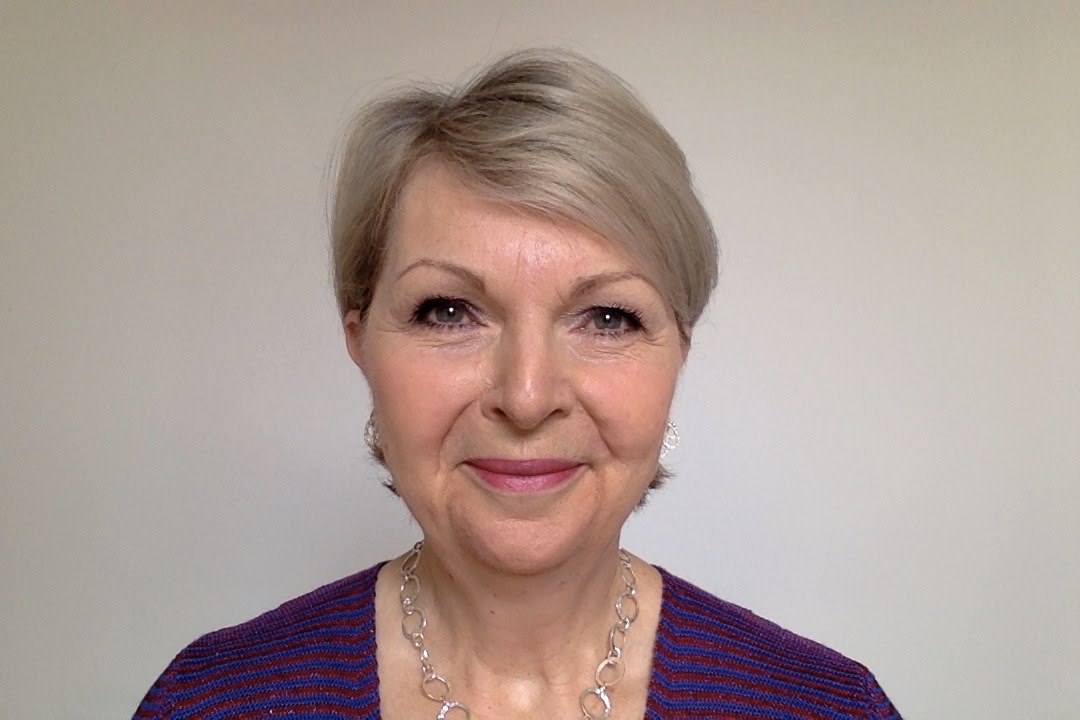
Gender: women